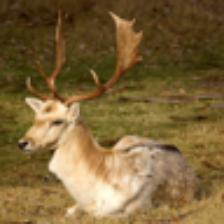
Label: NonHuman